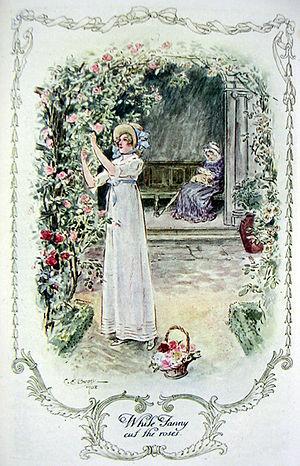
Illustration pour le ch. 7 de Mansfield Park, de Jane Austen. Pendant que Fanny coupait les roses."
Fanny Price est un personnage créé par la femme de lettres britannique Jane Austen. Figure centrale du roman Mansfield Park, publié en 1814, elle est un personnage paradoxal qui ne présente que peu des traits de caractères qu'on attend en général d'une héroïne de roman et que possèdent, à divers degrés, les figures de femmes créées auparavant par Jane Austen : de l'esprit, de l'audace, de l'énergie. Au contraire, elle est frêle, timide, silencieuse, vulnérable, ce qui ne l'empêche pas de montrer, sous sa douceur et sa docilité, de la détermination et un constant refus des compromissions. Issue d'une famille pauvre et élevée par de riches parents qui lui font parfois inconsciemment sentir qu'ils l'ont accueillie par charité, elle se montre reconnaissante de toute marque d'affection à son égard. Persuadée de sa propre insignifiance, elle accepte sa situation subalterne sans se révolter, même si elle en souffre, et se contraint à l'humilité. Et elle triomphe finalement des épreuves sans vraiment agir et sans jamais faire de faux pas.